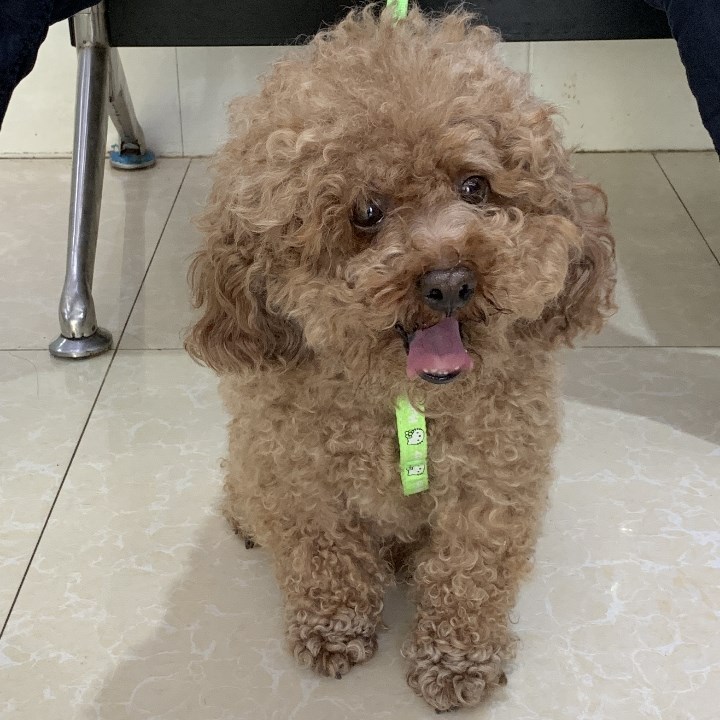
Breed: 7449-n000128-teddy